Scorched rice

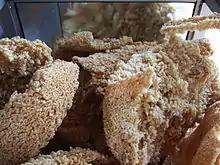
Large "intip" sold in Cirebon

In Indonesia, especially Central Java, scorched rice is called "intip". It is a specialty of the Wonogiri Regency area and served as a cracker. The rice cracker is made from the hardened semi-burnt rice that sticks to the inner bottom of rice-cooking vessels. These cooking vessels are filled with water to loosen up the stuck rice. After it is separated from the cooking vessel, the stuck rice is sun-dried until it loses all of its liquid contents. The dried sticky rice is later deep-fried to create a crispy rice cracker.